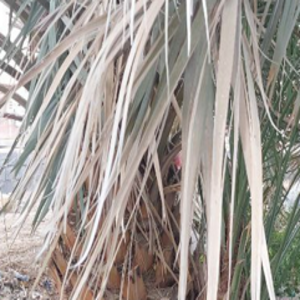
Label: Fusarium Wilt